Question: When was this picture taken?
Tambaya: Da yaushe aka ɗauki wannan hoton?
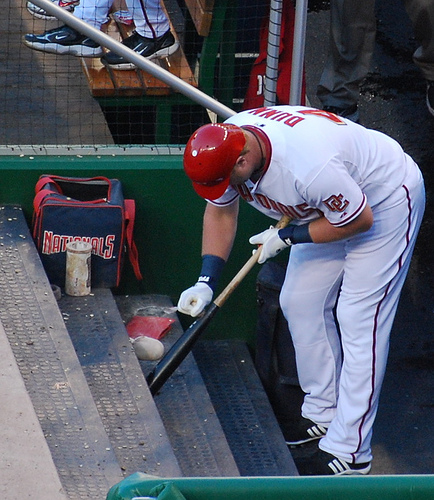
Answer: Daytime.
Amsa: Da rana.